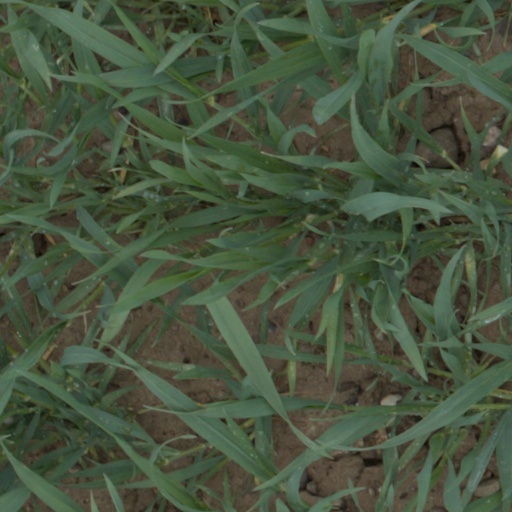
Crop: wheat